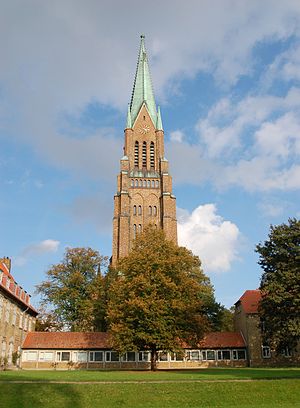
Den europæiske rute for teglstensgotik / Galleri
Den europæiske rute for teglstensgotik er en turistrute, der forbinder byer i Danmark, Tyskland og Polen: